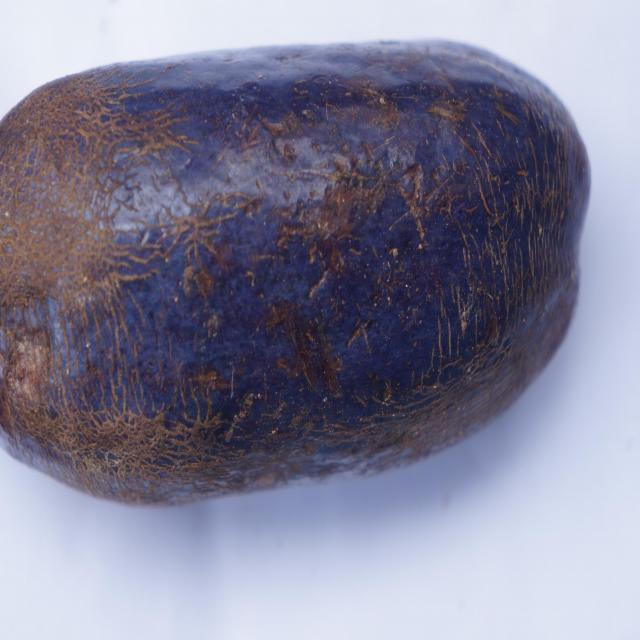
Plum grade: unaffected